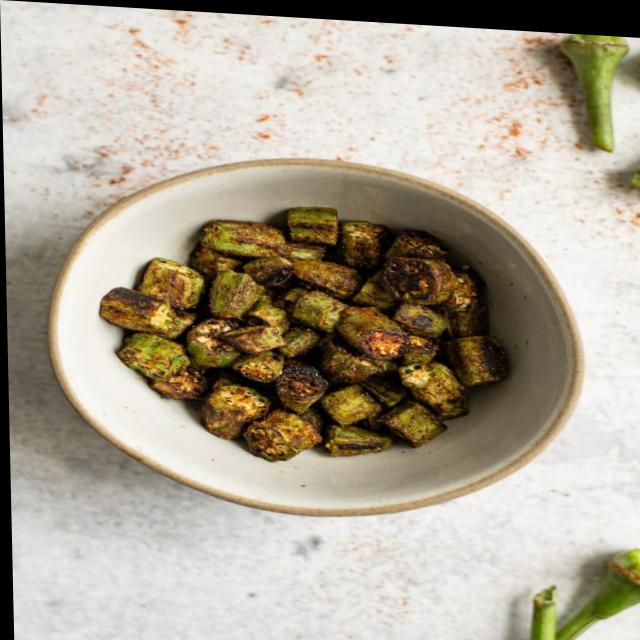
Dish: bhindi_masala